David Sharp (entomologist)

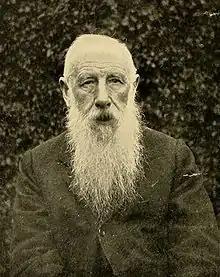
Sharp in 1922

David Sharp (18 October 1840 – 27 August 1922) was an English physician and entomologist who worked mainly on Beetles. He was among the most prolific publishers in the history of entomology with more than 250 papers that included seven major revisions and reviews and a highly influential work on the structure and modifications of the male genital structures of beetles. He edited "The Zoological Record" for three decades.